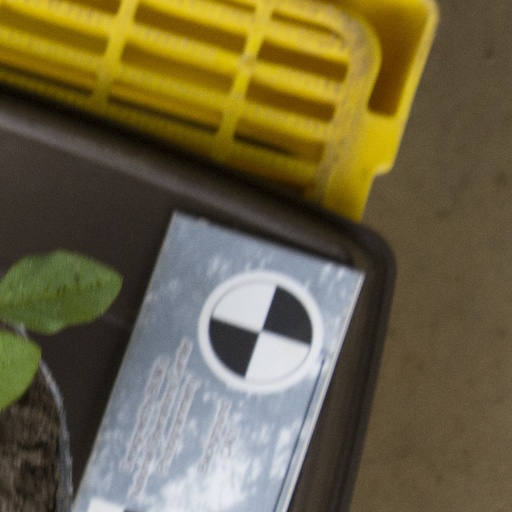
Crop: soybean